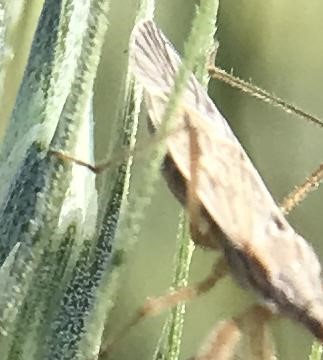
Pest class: predators